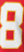
Number: 8